Aso oke

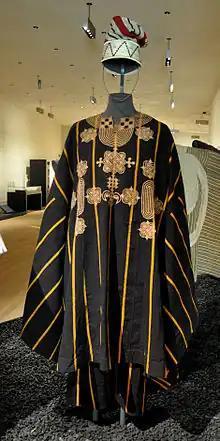
Aso Oke sewn into Agbada outfit and Fila

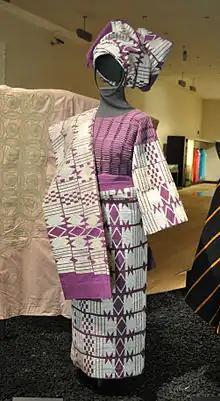
Traditional Yoruba women's garment

Aso oke fabric, (Yoruba: aṣọ òkè, pronounced "ah-SHAW-okay") is a hand-woven cloth that originated from the Yoruba people of Yorubaland within today's Nigeria, Benin and Togo. Usually woven by men, the fabric is used to make men's gowns, called "agbada" and hats, called "fila", as well as Yoruba women's wrappers called "Iro" and a Yoruba women's blouse called Buba and a gown called Komole, as well as a head tie, called "gele" and so on.